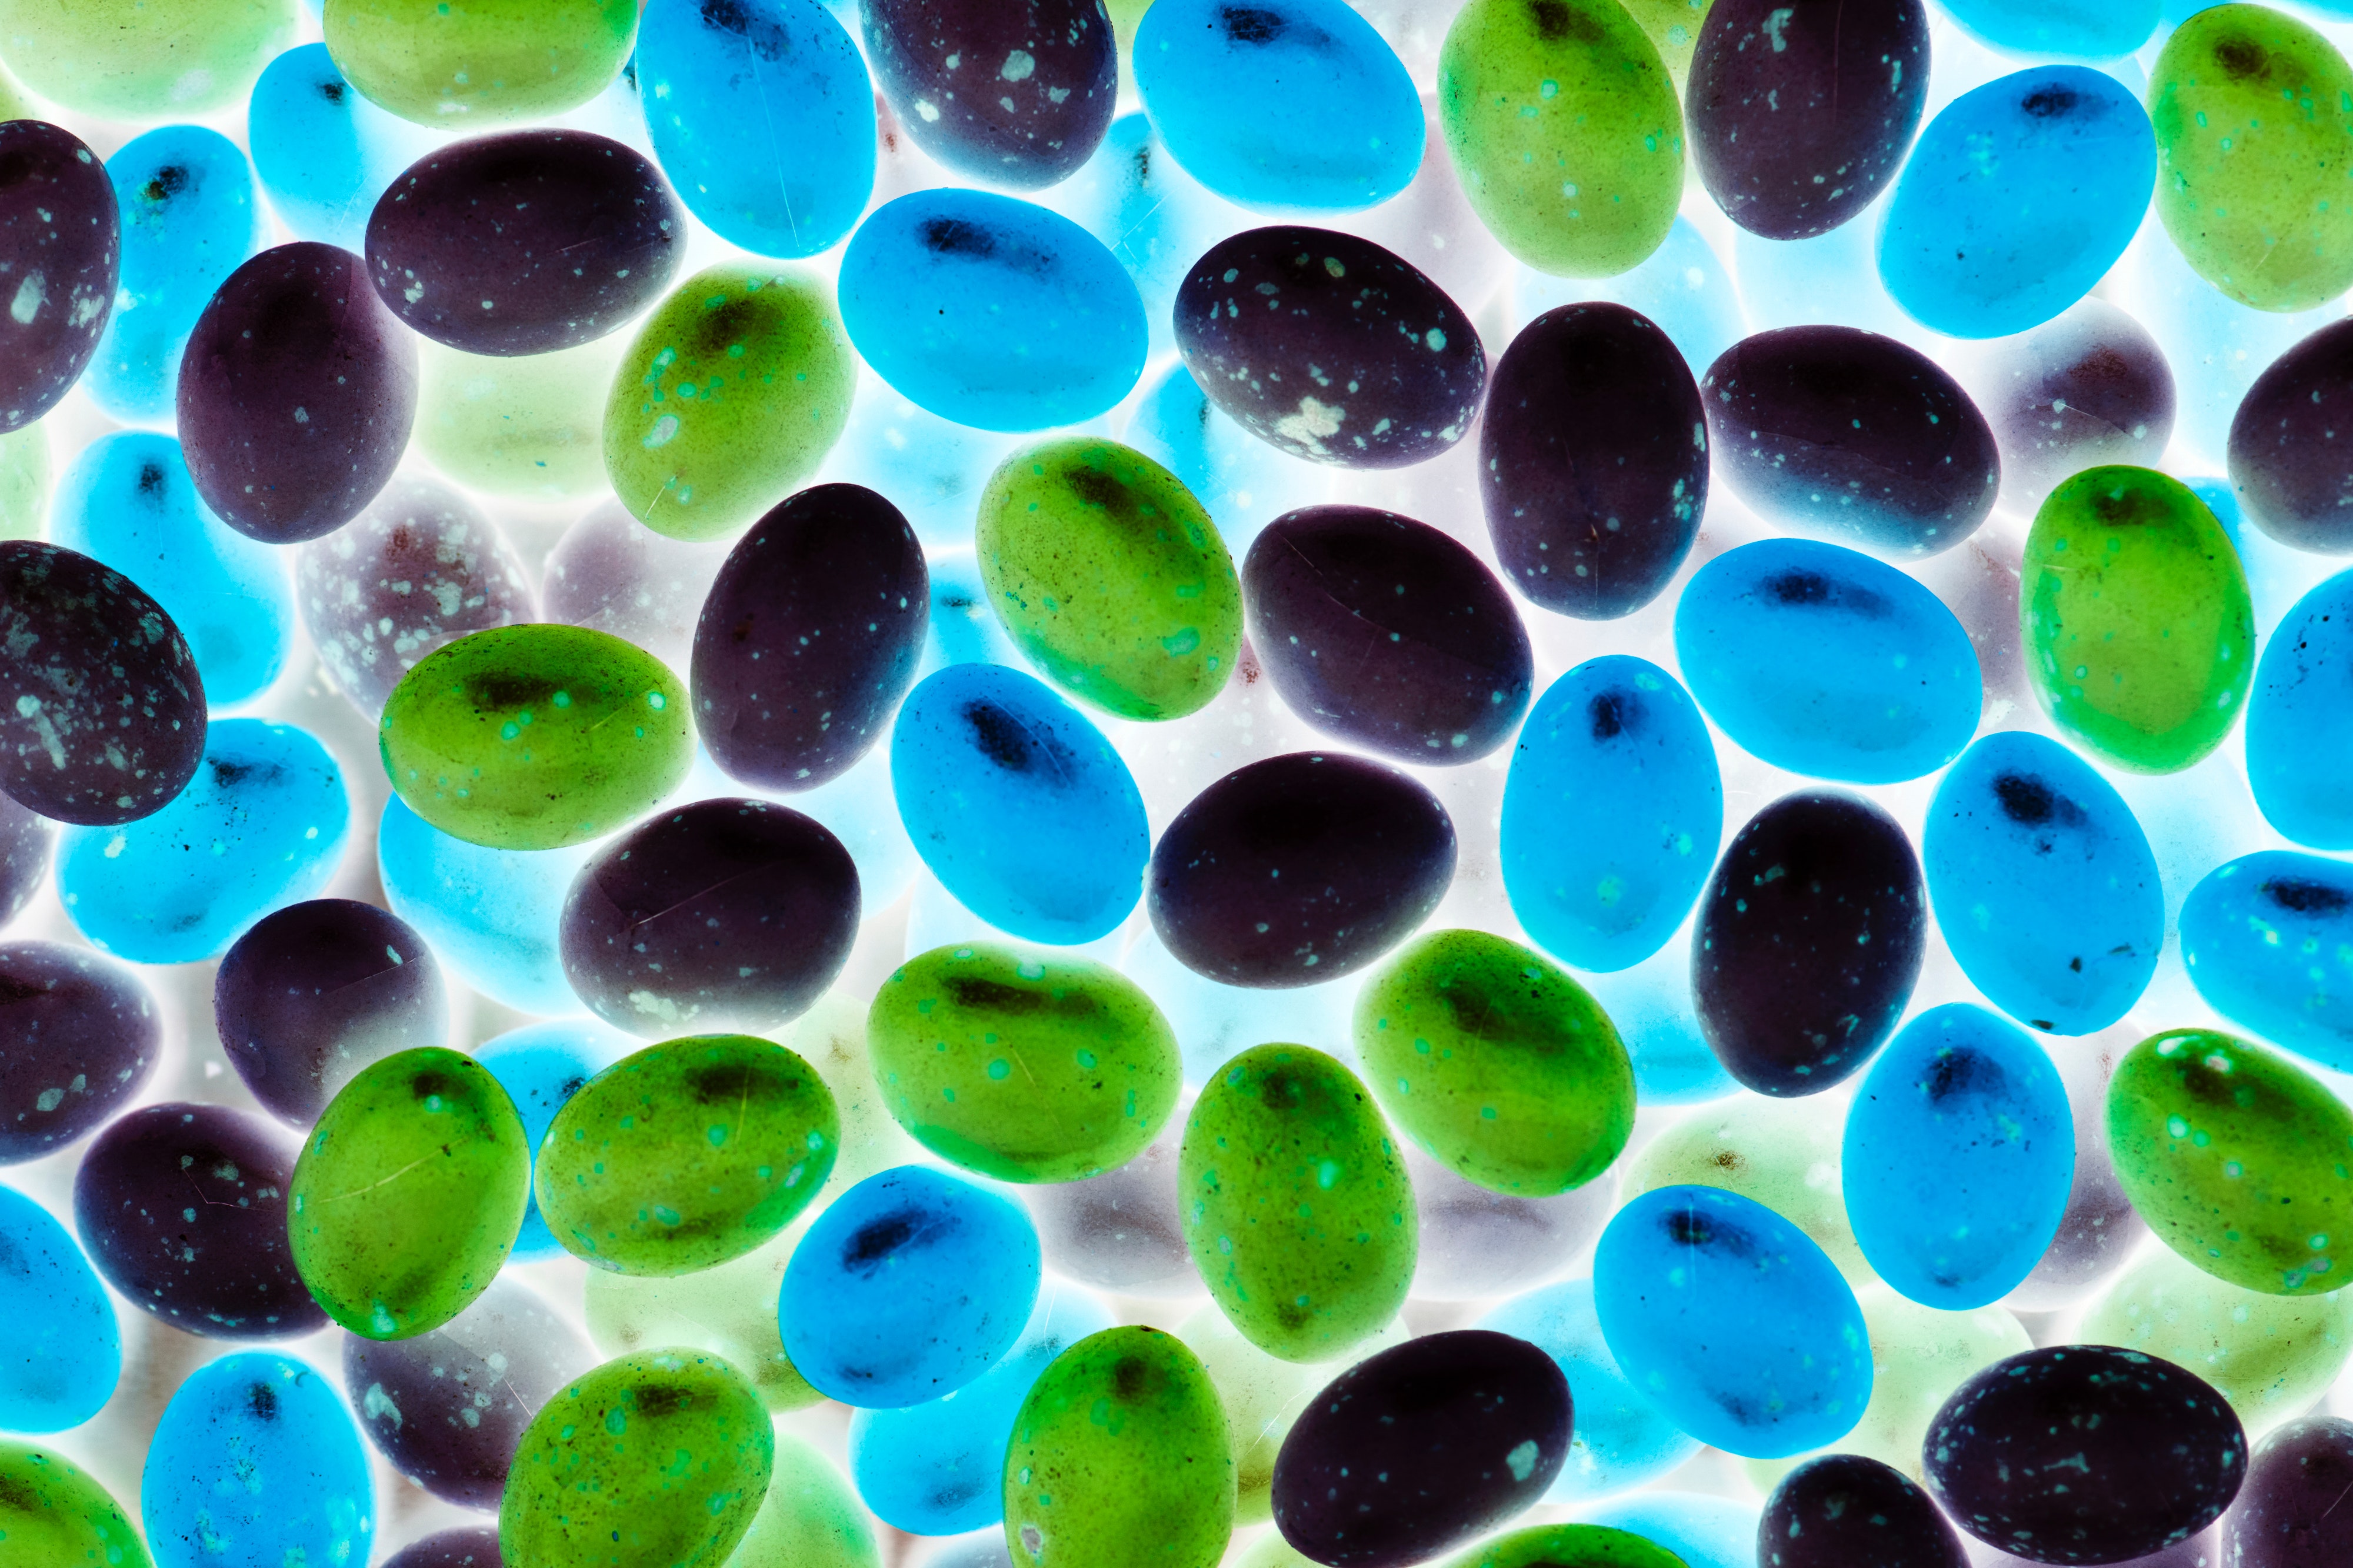
blue, green, water, cobalt blue, organism, Colorfulness, design, pattern, glass, electric blue